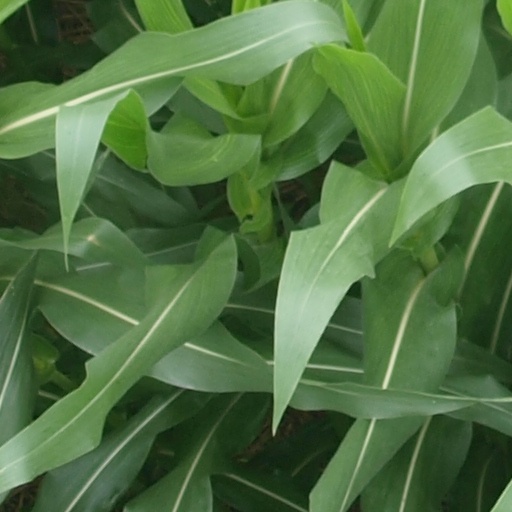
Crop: maize; corn